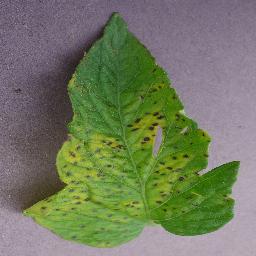
Label: Tomato___Septoria_leaf_spot